2022 Ballon d'Or

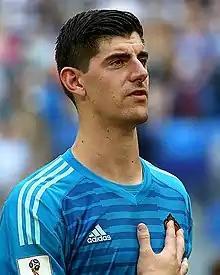
Thibaut Courtois ("pictured in 2018") won the Yashin Trophy, finishing ahead of the likes of Premier League goalkeepers Alisson, Ederson and Édouard Mendy.

Gavi won the 2022 Kopa Trophy, awarded to the best performing footballer under the age of 21 during the season; he finished ahead of the likes of Eduardo Camavinga and Jamal Musiala, who had successful club seasons with Real Madrid and Bayern Munich respectively. Starting his season as a relatively unknown Spanish academy product, Gavi was handed his Barcelona debut aged 17 against Getafe in August 2021, making him the fourth youngest player to play in La Liga for Barcelona. After he established himself as a regular in Ronald Koeman's side, Spain national team manager Luis Enrique gave him a senior debut against Italy in the UEFA Nations League semi-final on 6 October 2021, making him the youngest player to represent the national team. Despite not winning any trophies at club or international level, Gavi personally had a successful club season with Barcelona, scoring two goals in 47 appearances in all competitions, playing regularly as a midfielder.